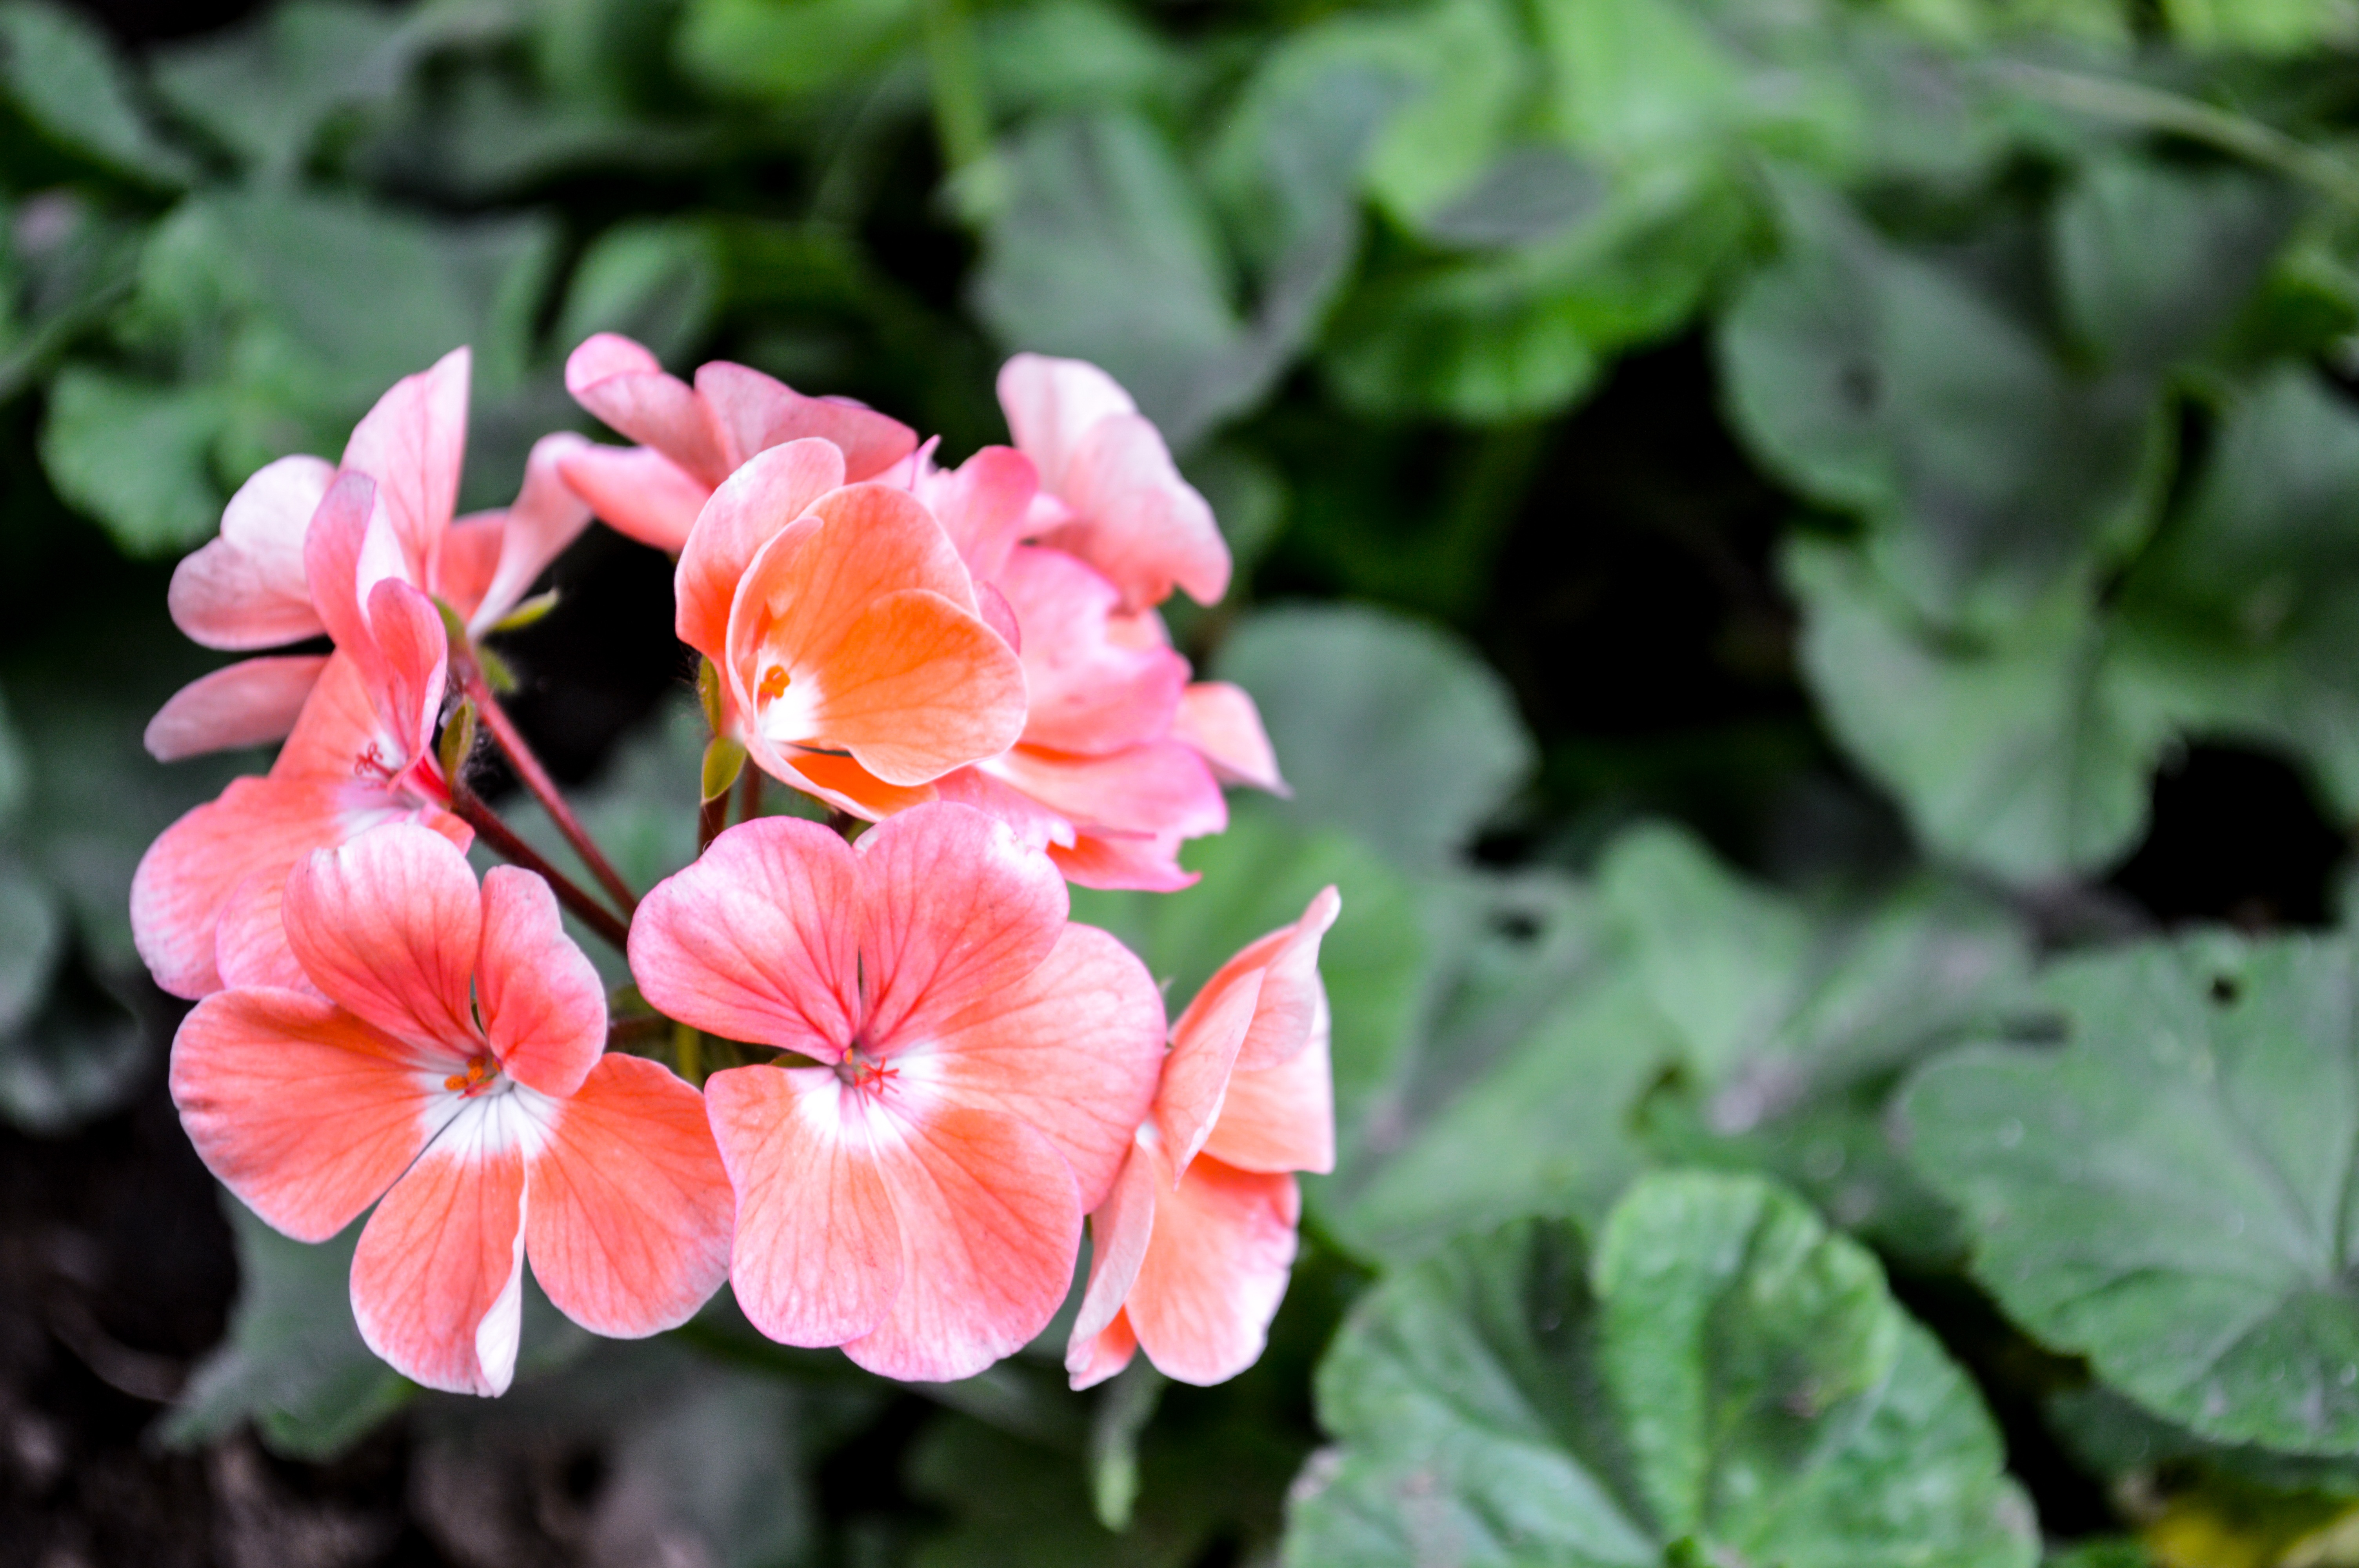
blossom, plant, leaf, flower, petal, botany, flora, wildflower, geranium, macro photography, flowering plant, geraniaceae, annual plant, land plant, geraniales